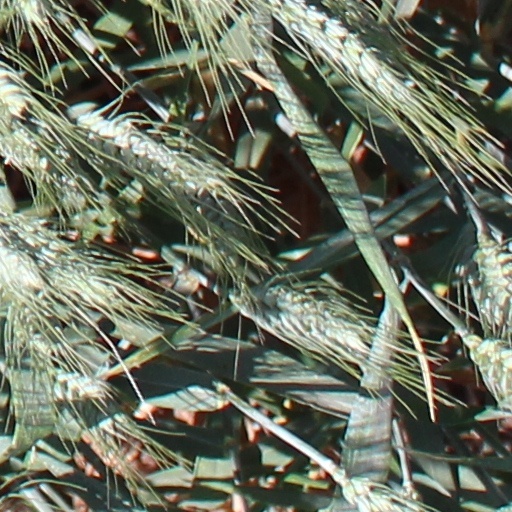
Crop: wheat